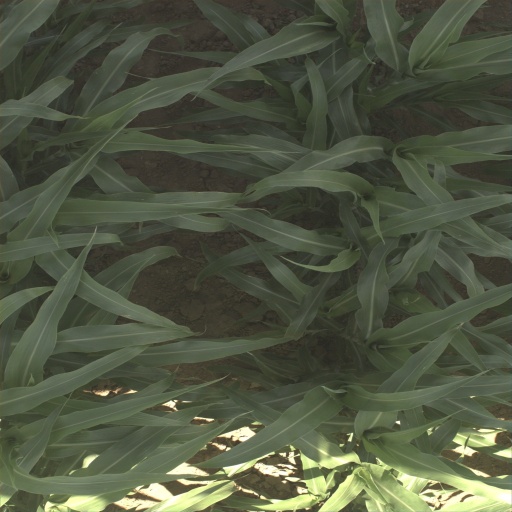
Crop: sorghum